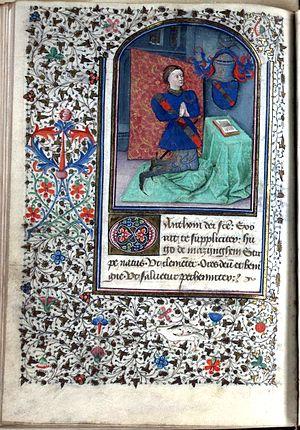
Heures d'Antoine Crèvecœur. Hugh of Mazinghem. Leeds-f153v
Maître de Mansel ou Maître de Jean Mansel ou Maître du Mansel est un maître anonyme enlumineur qui a réalisé les peintures de la grande Fleur des Histoires de Jean Mansel, offerte au duc Philippe le Bon, dont il a illustré la majeure partie du premier volume et le frontispice du second. L'illustration de cette œuvre a été achevée par Simon Marmion vers 1455. La Fleur des Histoires est une histoire universelle, allant de la création du monde jusqu'au règne du roi de France Charles VI.